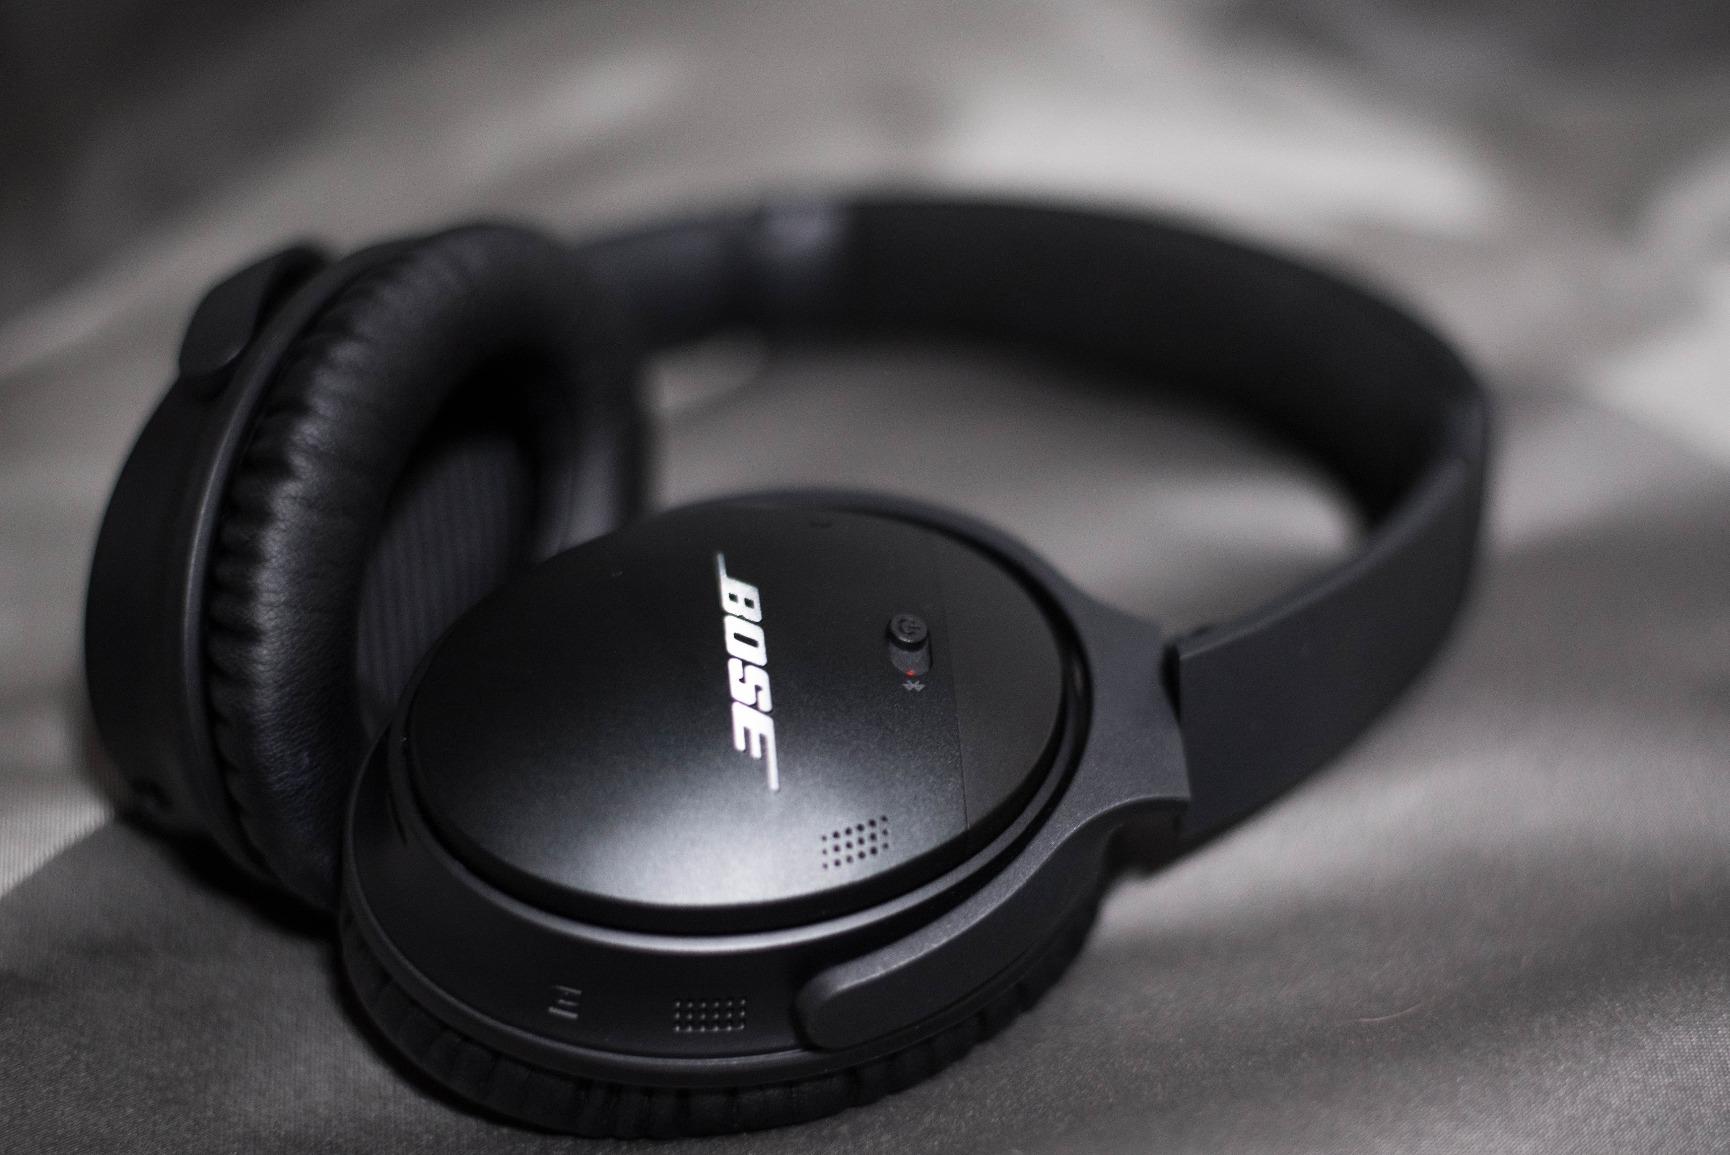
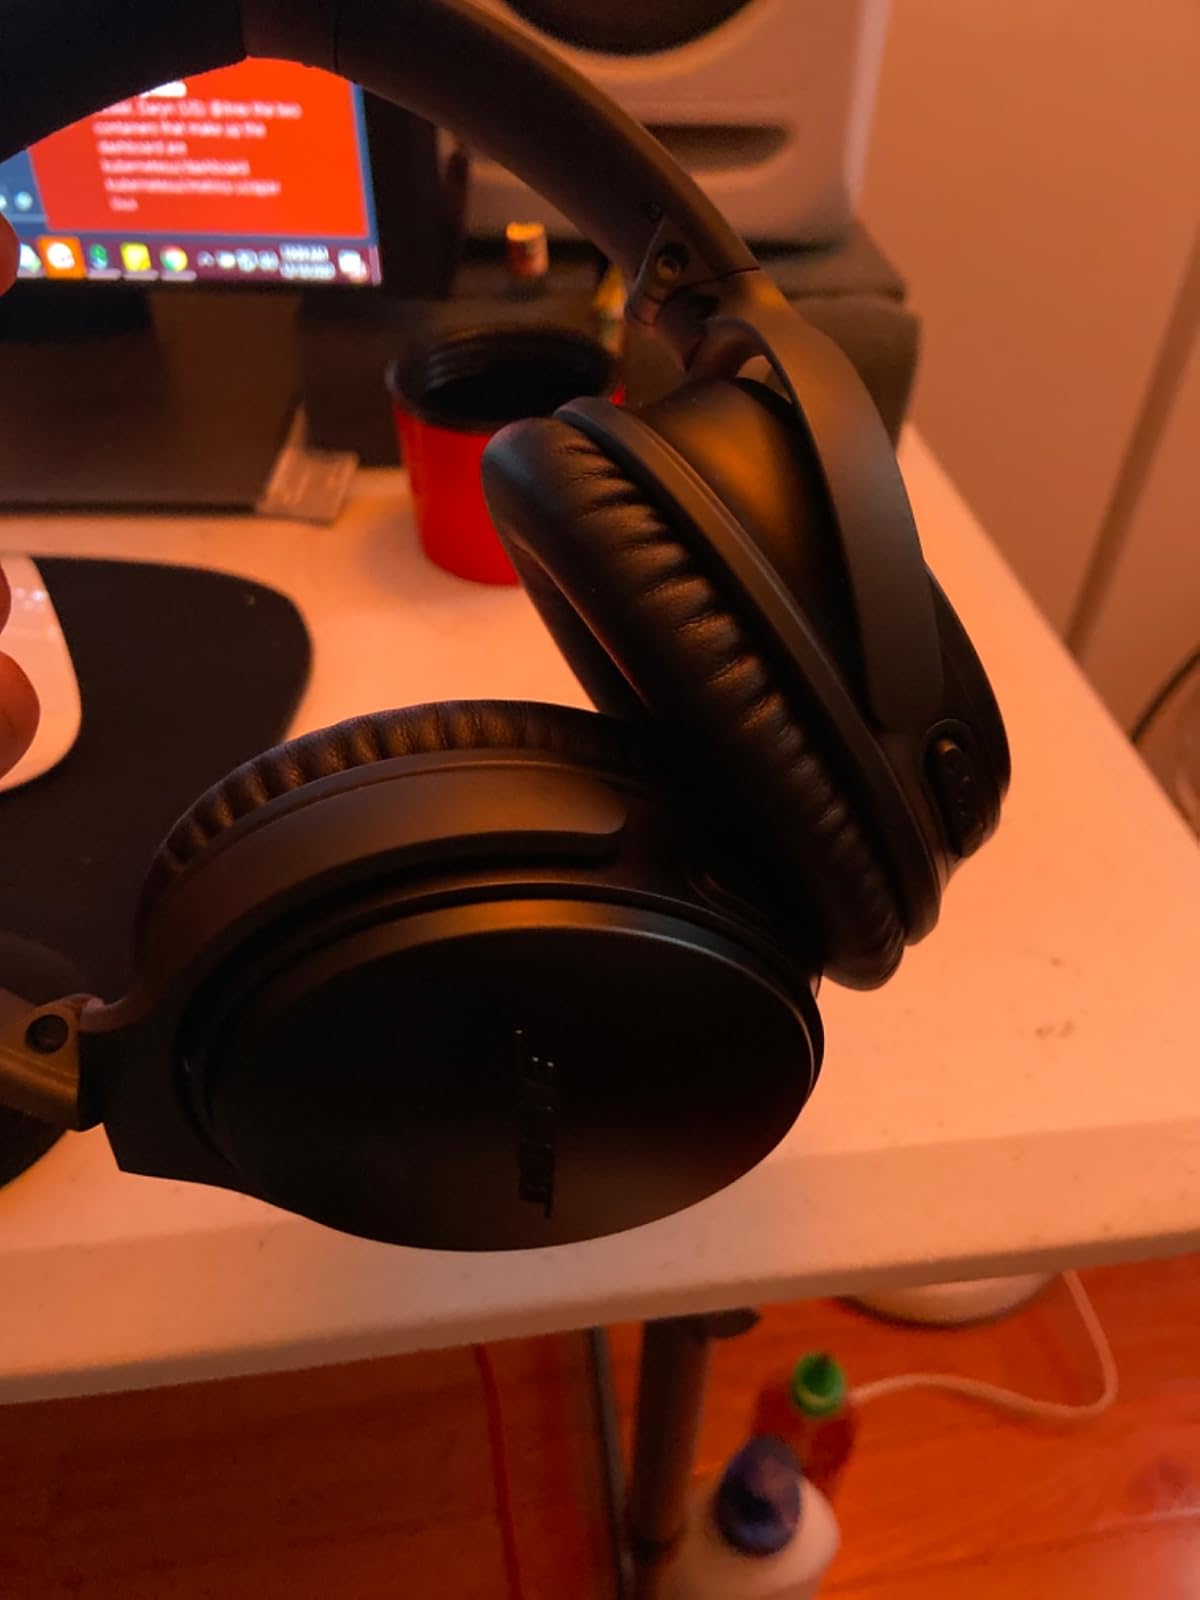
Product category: headphones
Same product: yes